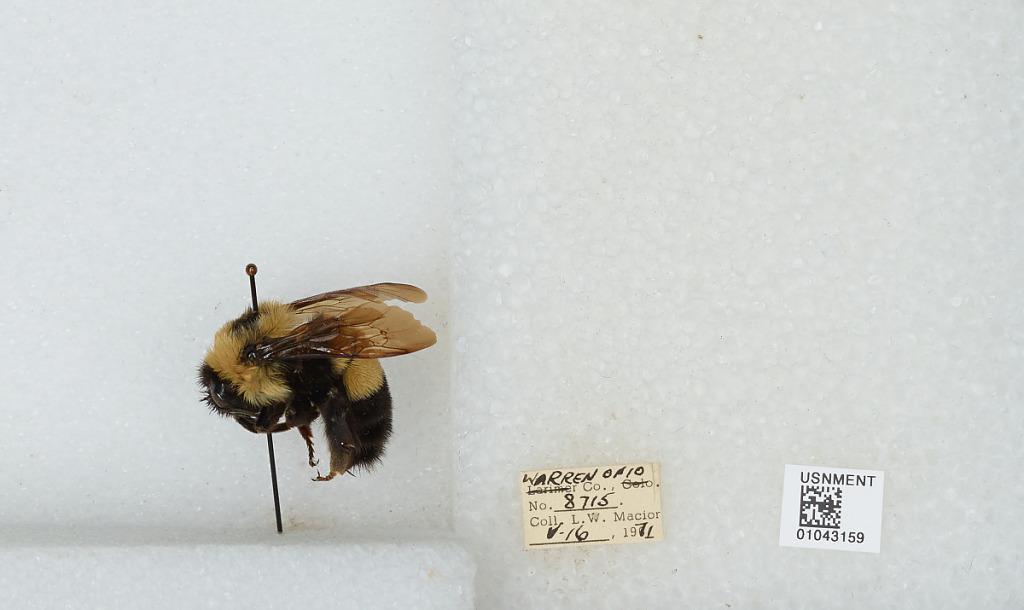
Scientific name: Bombus (Bombus) affinis Cresson
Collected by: L. Macior
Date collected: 1971-5-16
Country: United States
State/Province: Ohio
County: Warren
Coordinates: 39.4242, -84.1856